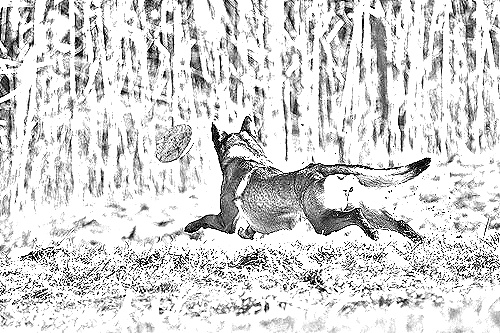
Portrait style: Sketch Portrait